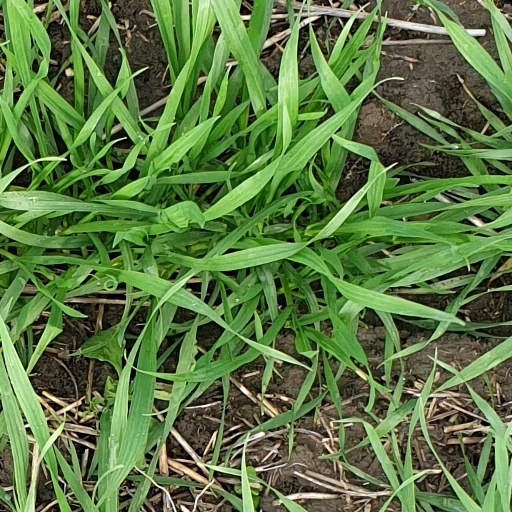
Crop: wheat